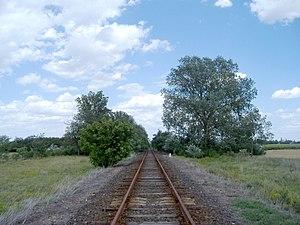
La ligne de Murony à Békés ou ligne 129 est une ligne de chemin de fer de Hongrie. Elle relie Murony à Békés.